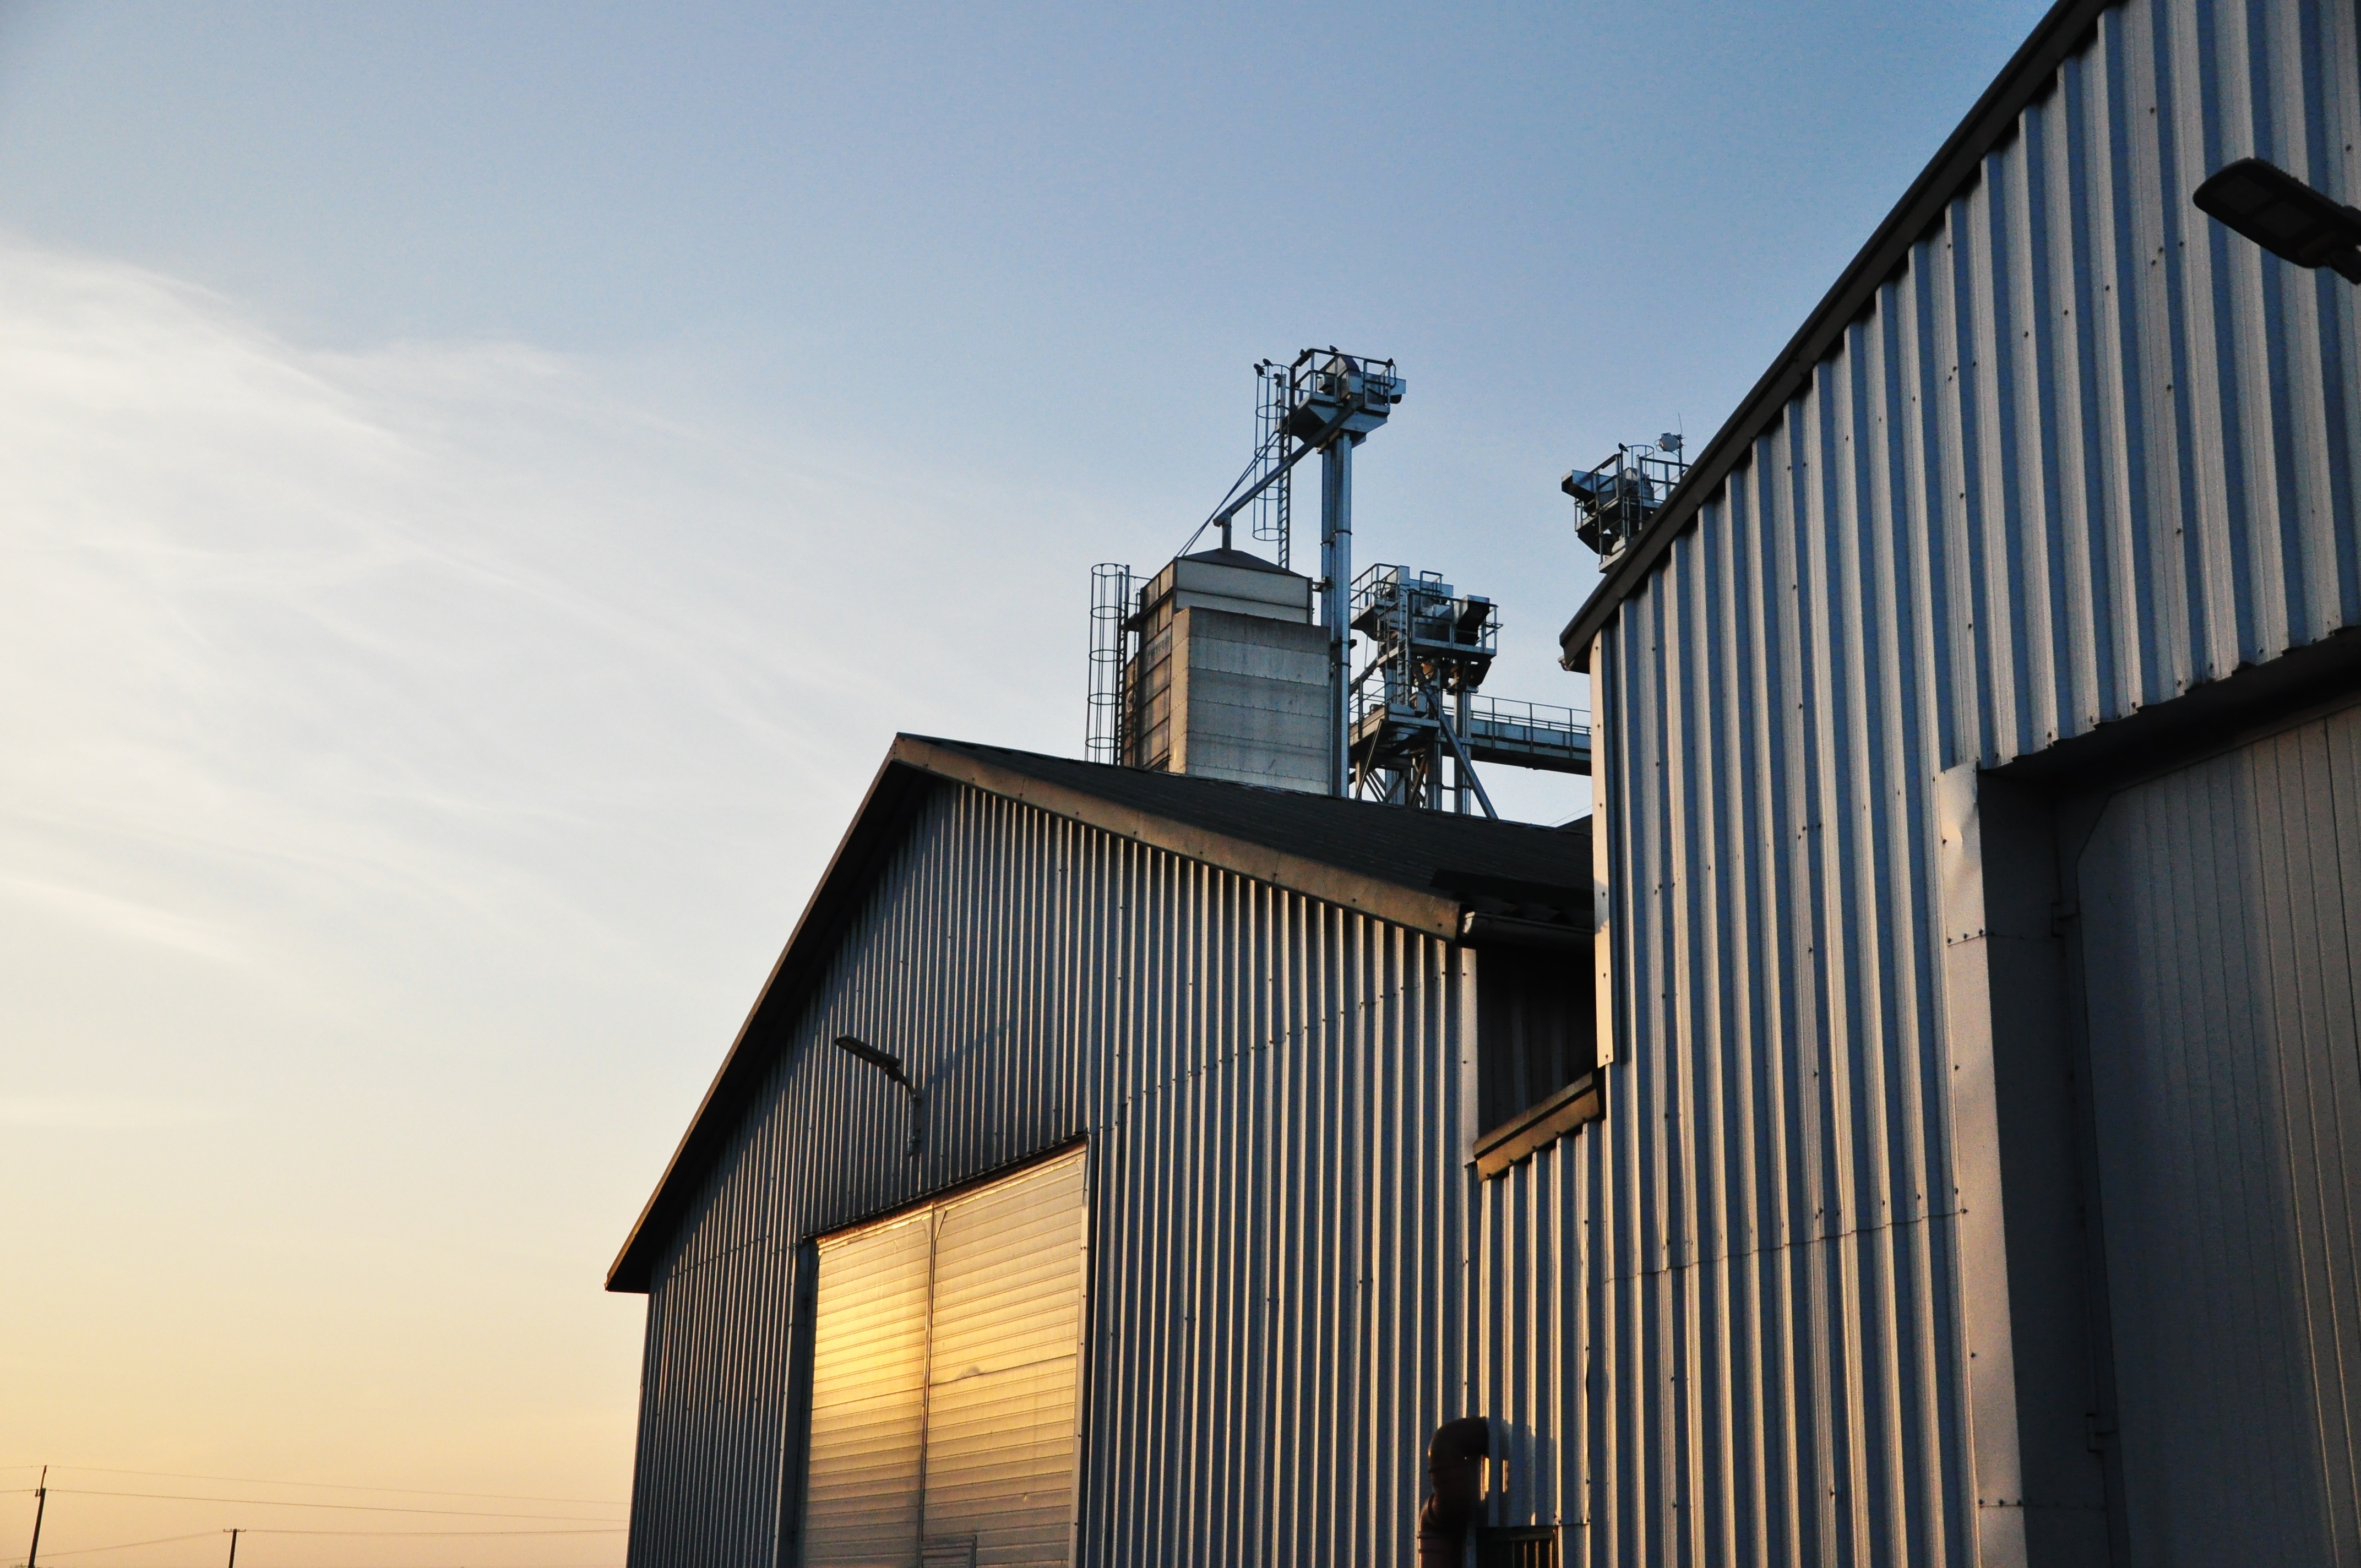
architecture, house, magazine, hall, facade, blue, elevator, urban area